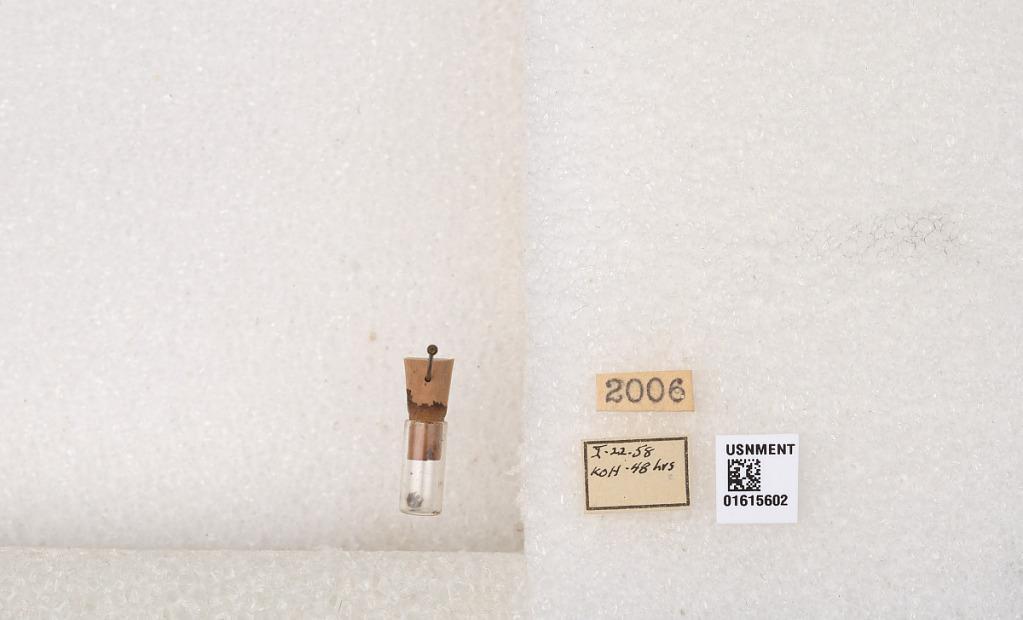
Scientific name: Xylocopa (Schonnherria) muscaria (Fabricius)
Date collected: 1958-1-22